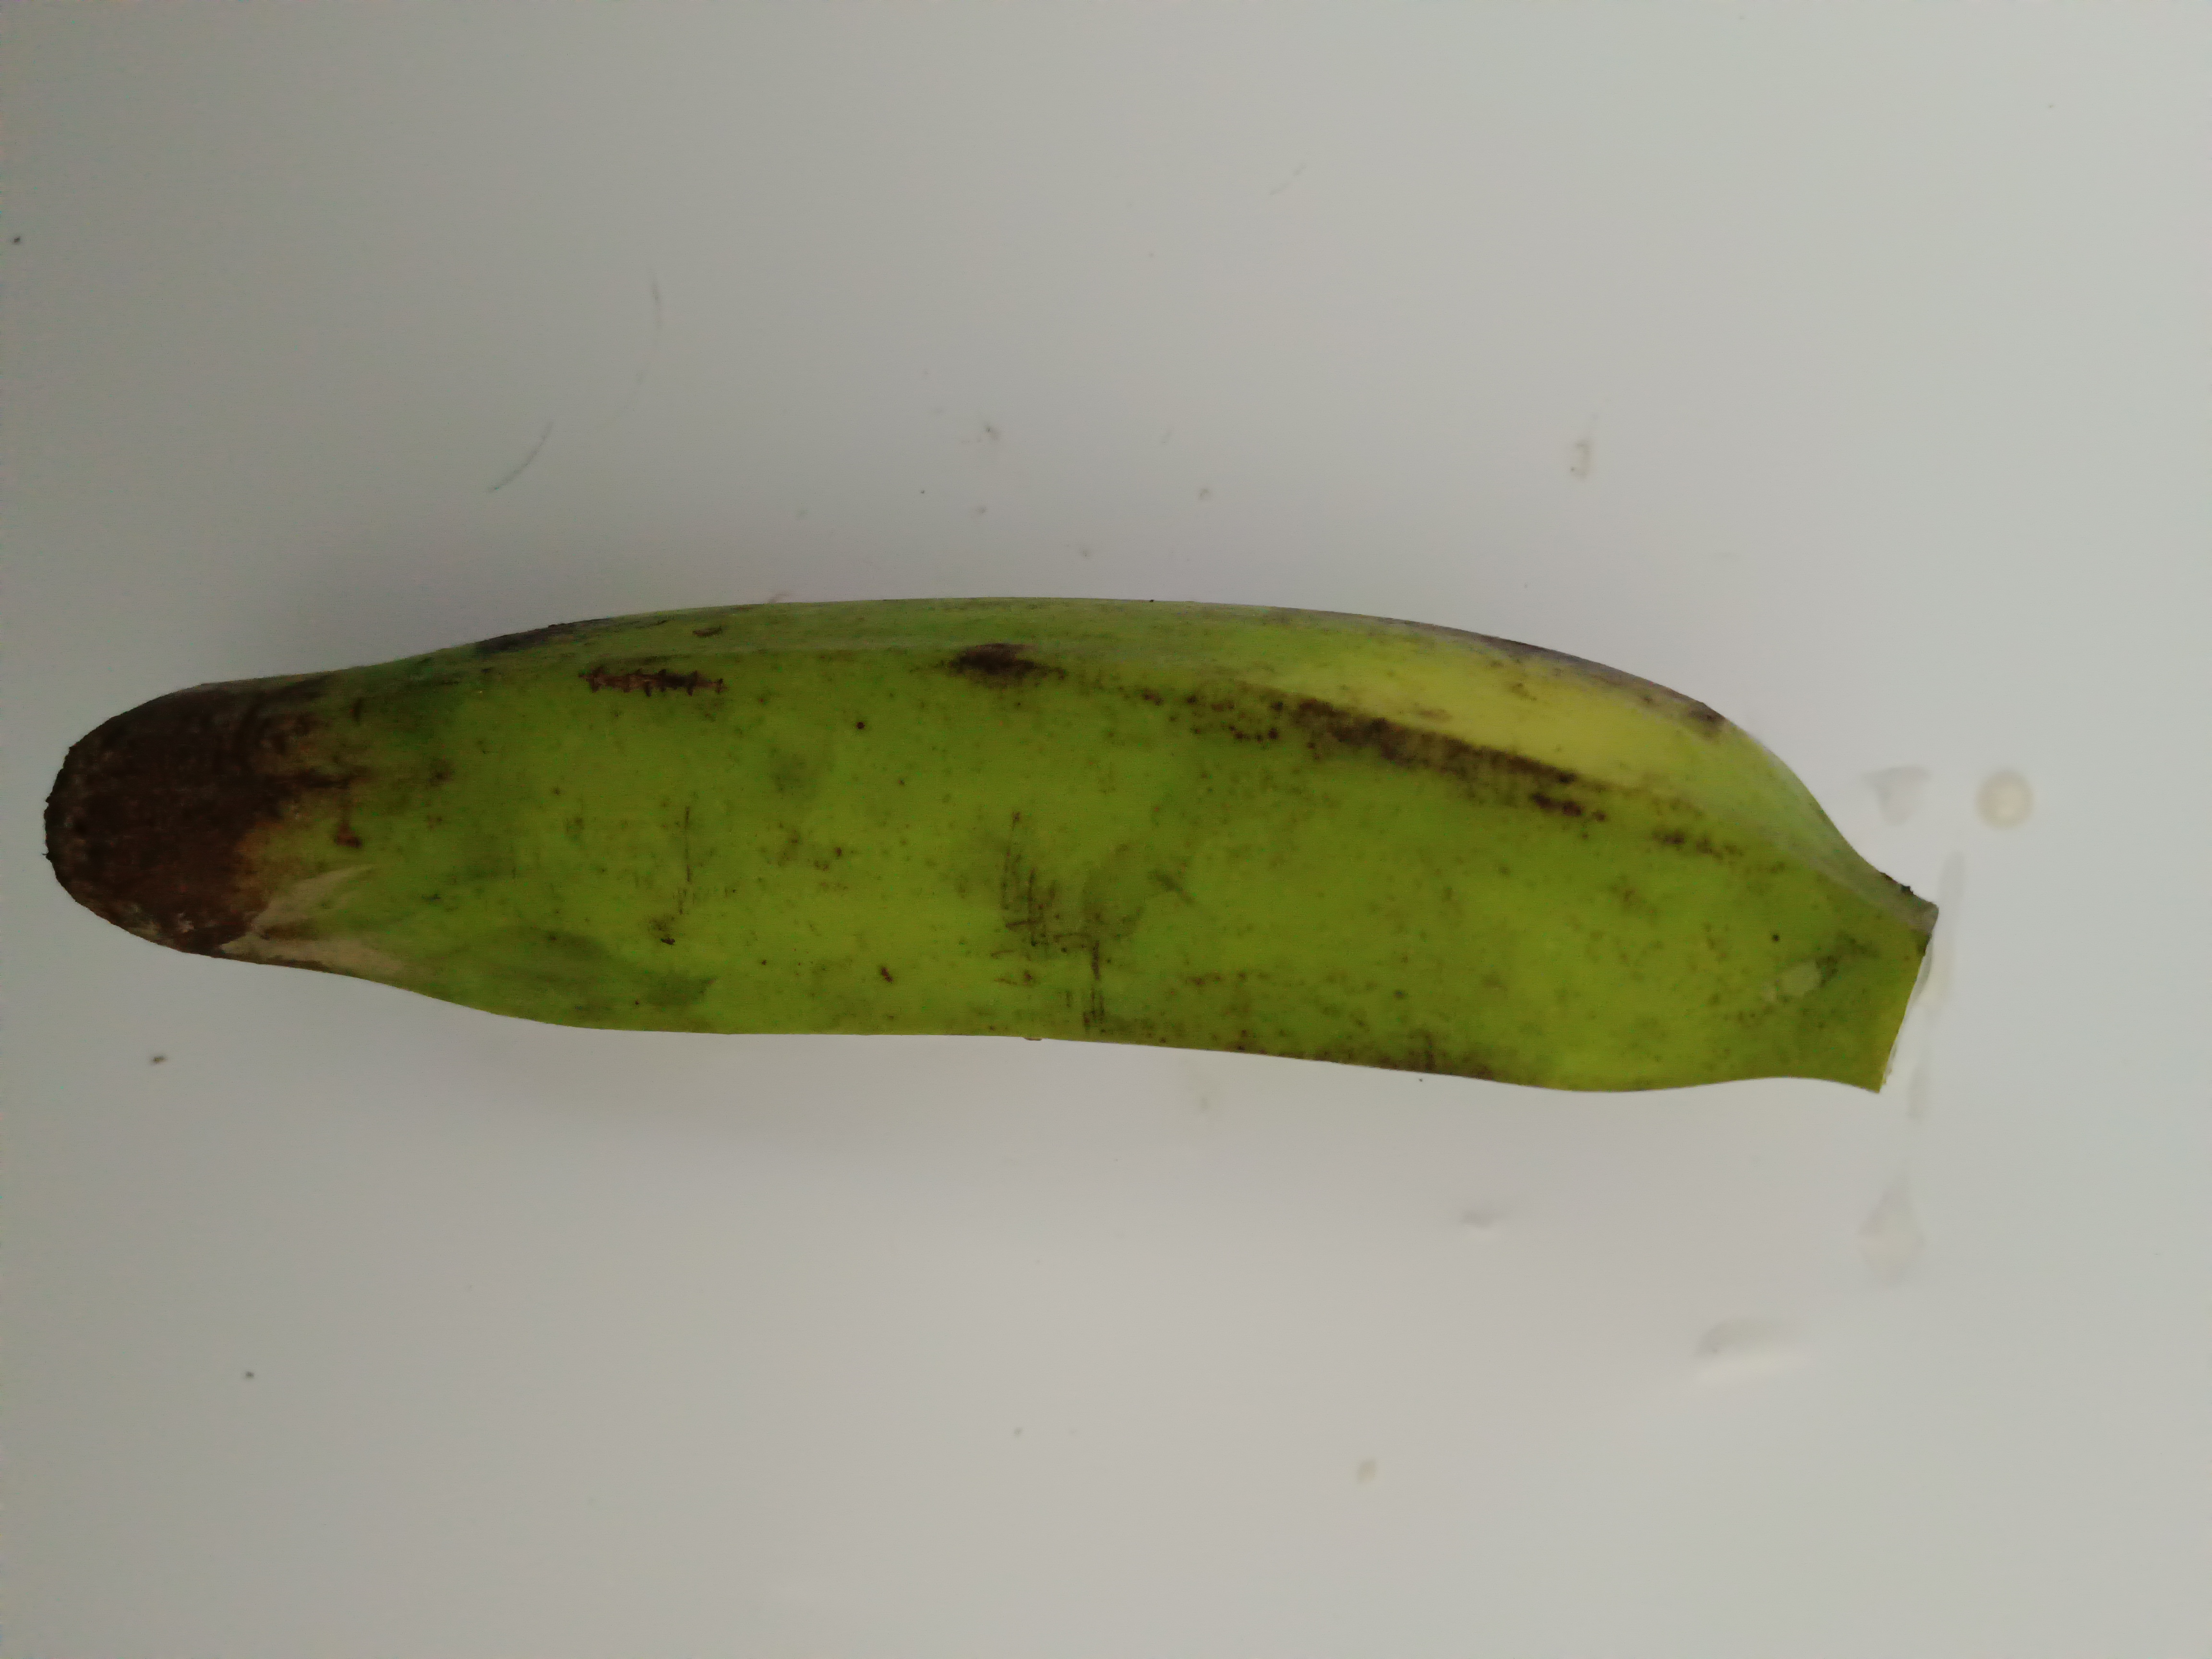
Banana variety: Anaji